Evergreen Extension

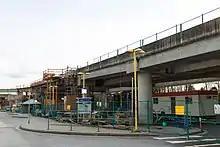
Construction at Lougheed Town Centre station in March 2014

The design blueprints showed allowances for two future stations, at Queens Street in Port Moody and Falcon Drive in Coquitlam, should future development warrant their construction, according to the Evergreen Line project office. Also in the design plans was a short spur at Coquitlam Central station, added to allow for a possible future extension of the line to Port Coquitlam.